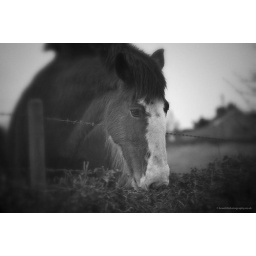
The mare, that stays in the field up the brae road